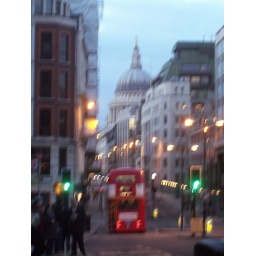
The dome of St. Paul's Cathedral, spotted from a distance above the London lights and a red double-decker bus.